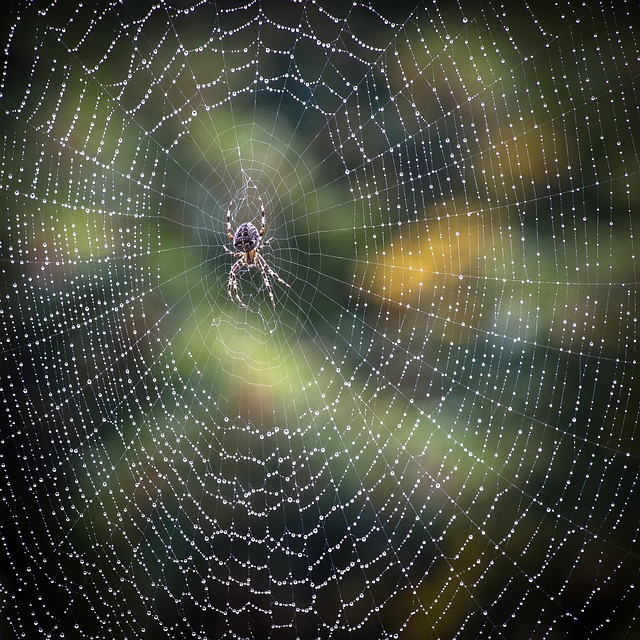
Label: ragno